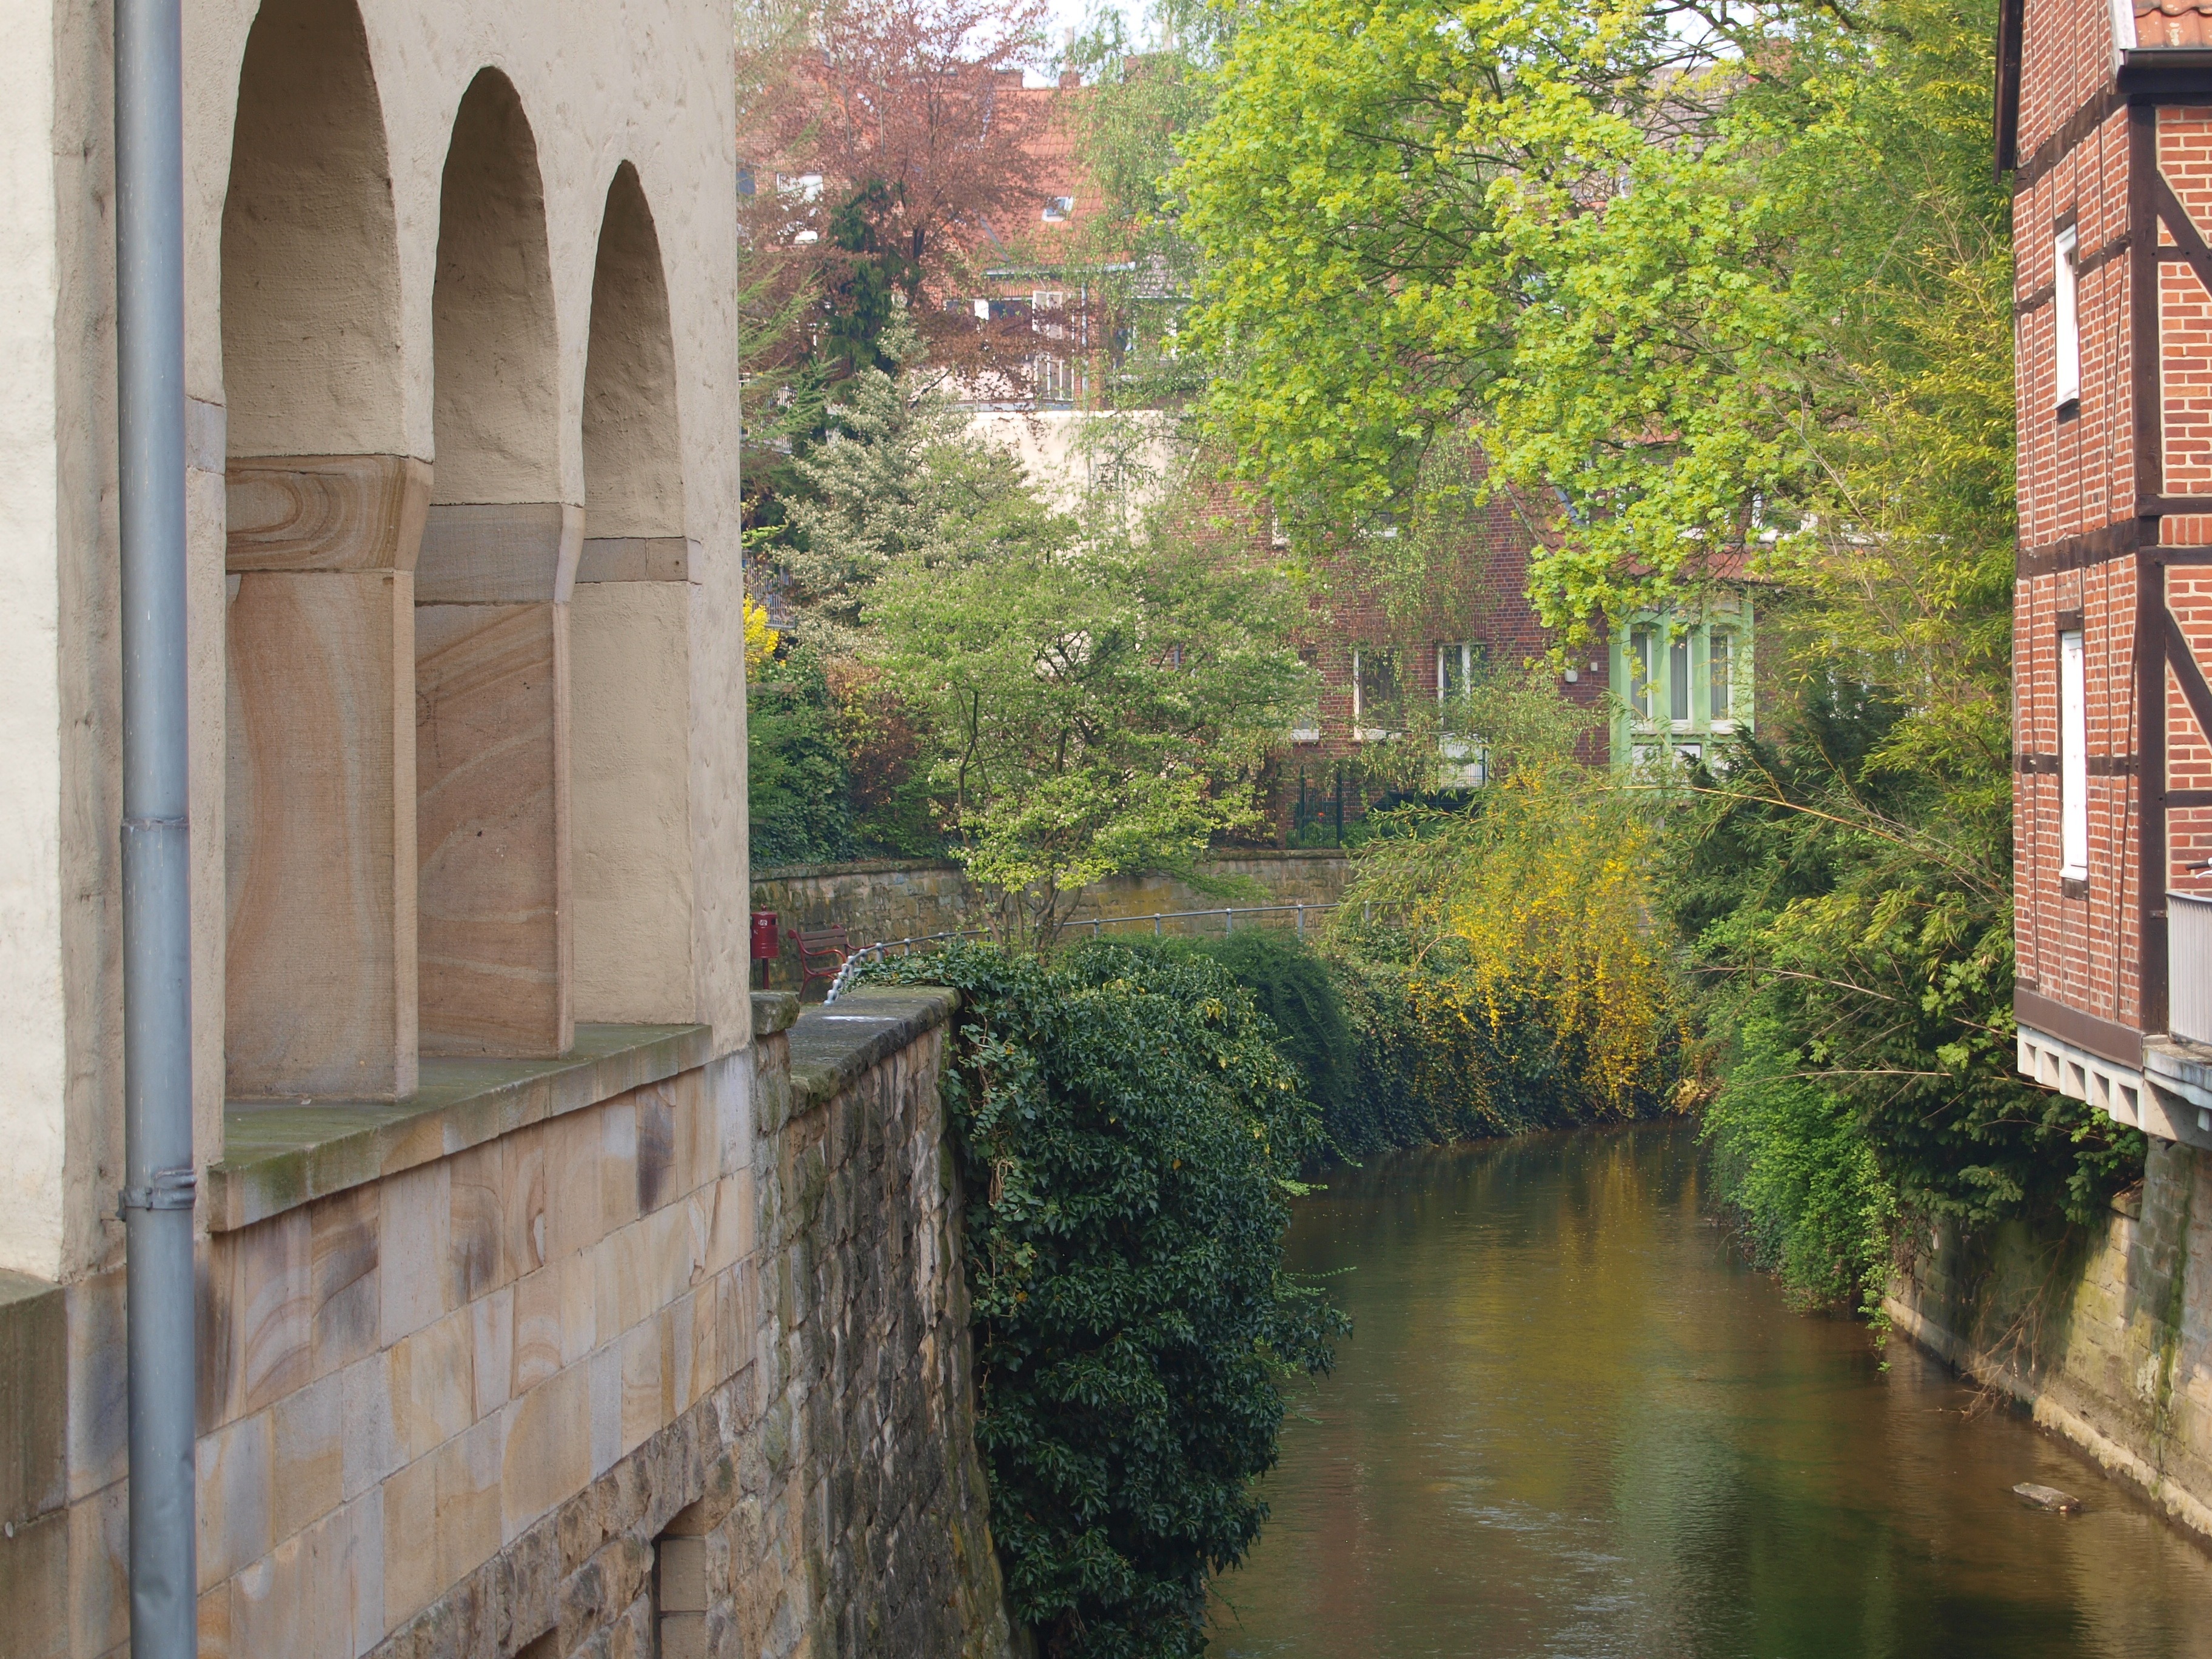
water, architecture, flower, window, town, city, wall, canal, facade, tourism, waterway, channel, estate, canals, munster